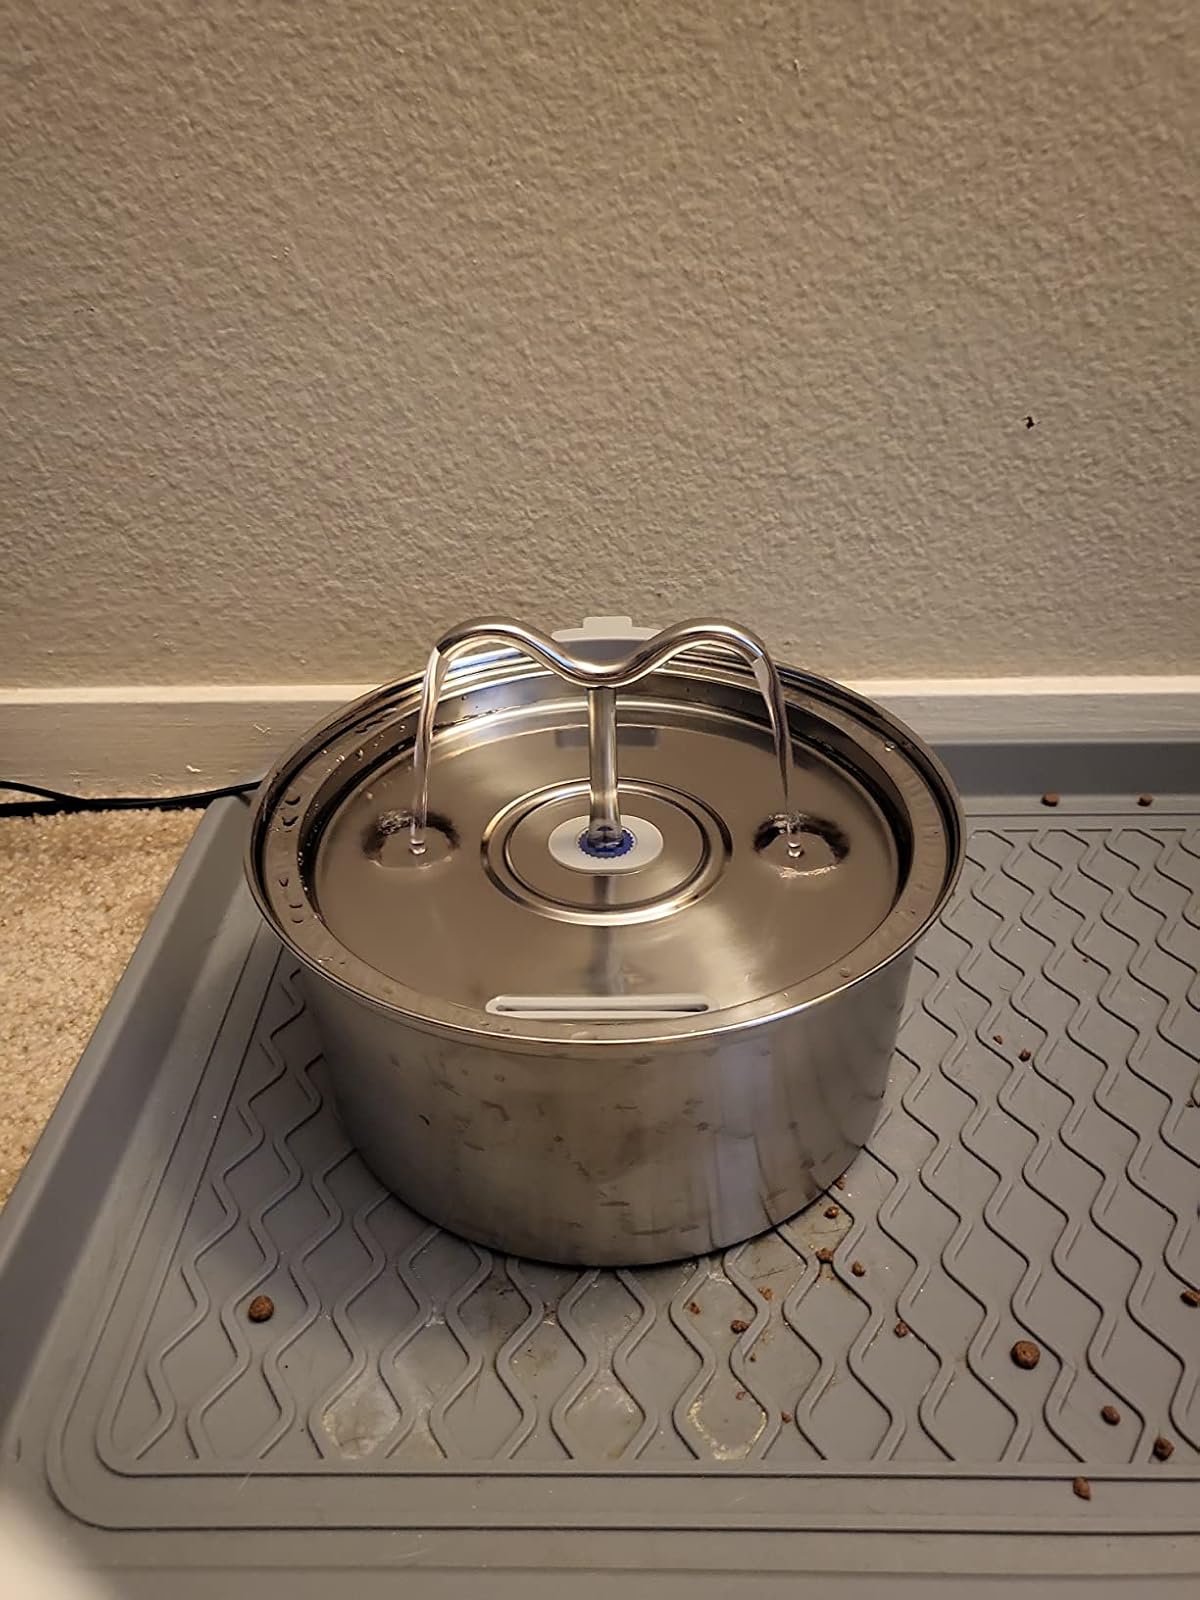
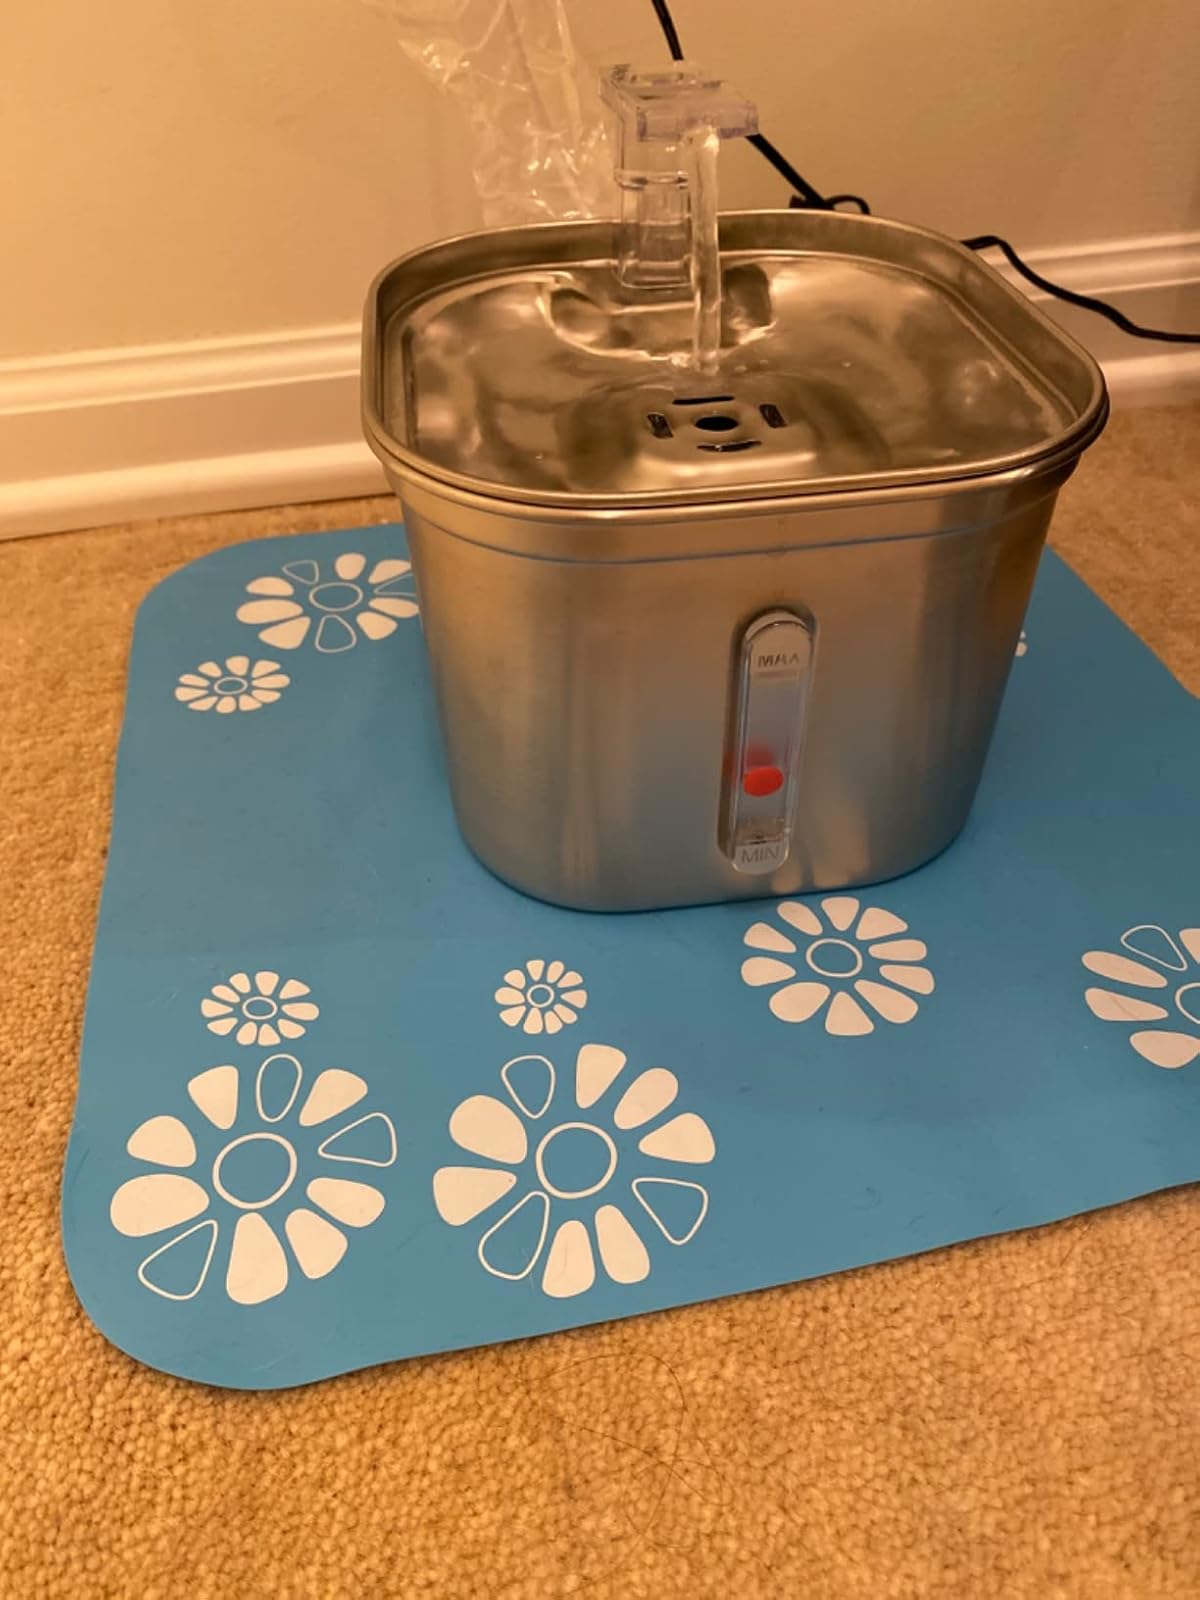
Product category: items_bowl
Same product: no